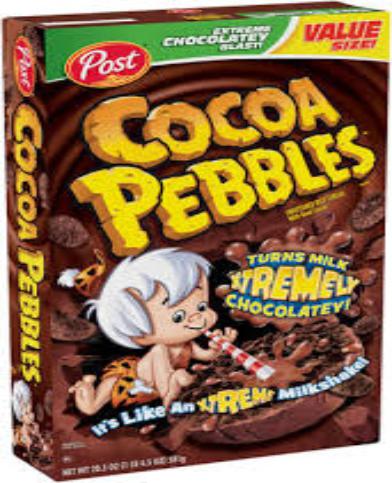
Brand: Cocoa Pebbles
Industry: Food